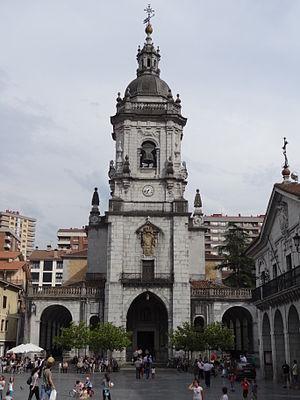
Elgoibar en basque ou Elgóibar en espagnol est une commune du Guipuscoa dans la communauté autonome du Pays basque en Espagne.